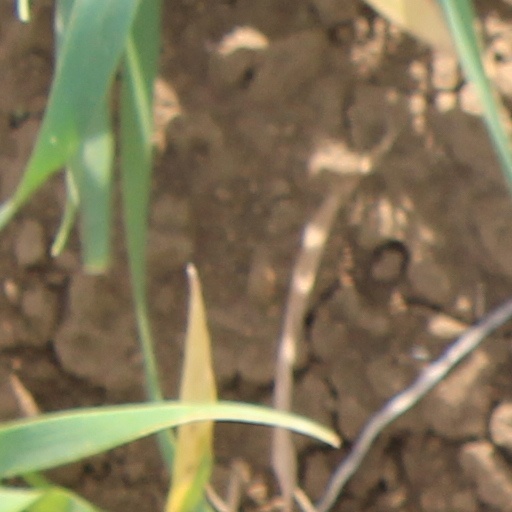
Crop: wheat